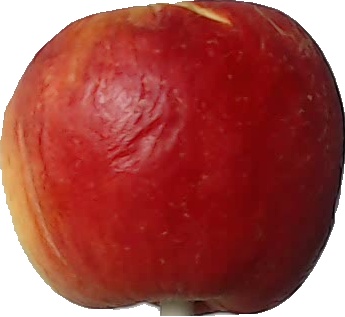
Label: apple_red_yellow_1